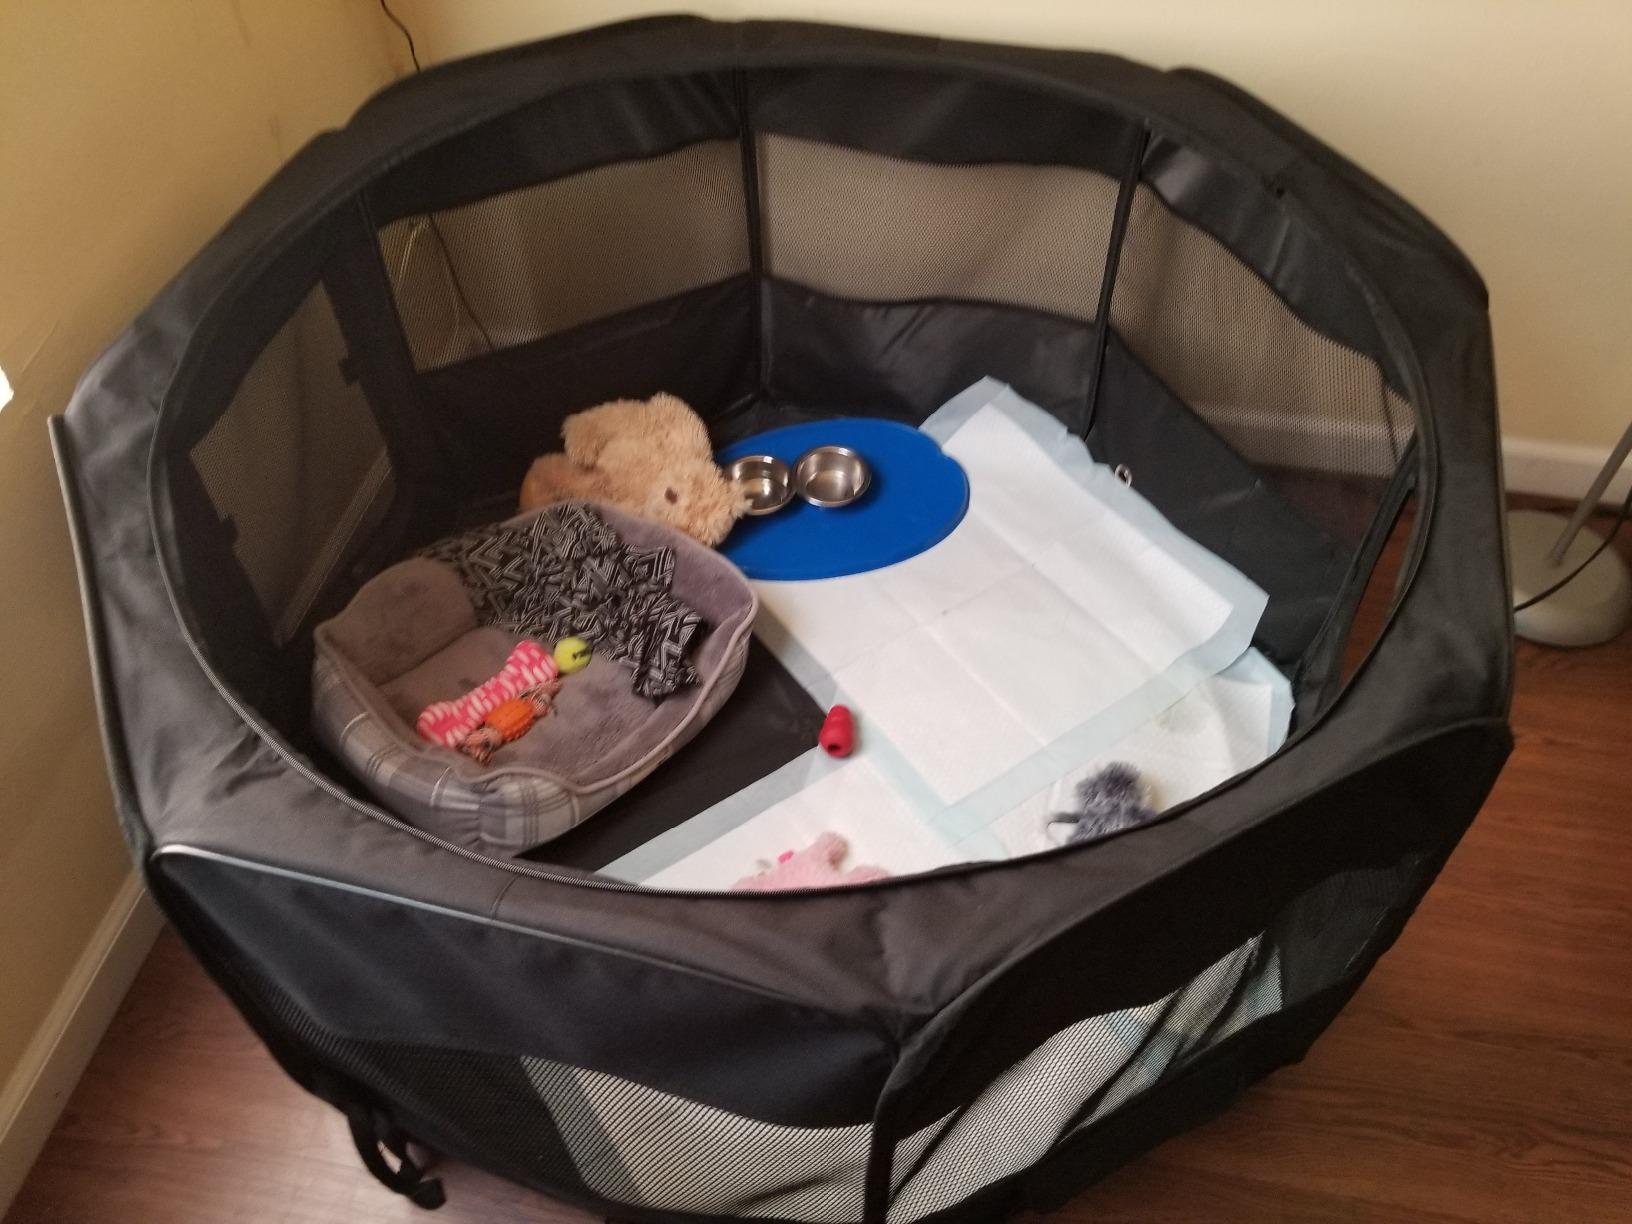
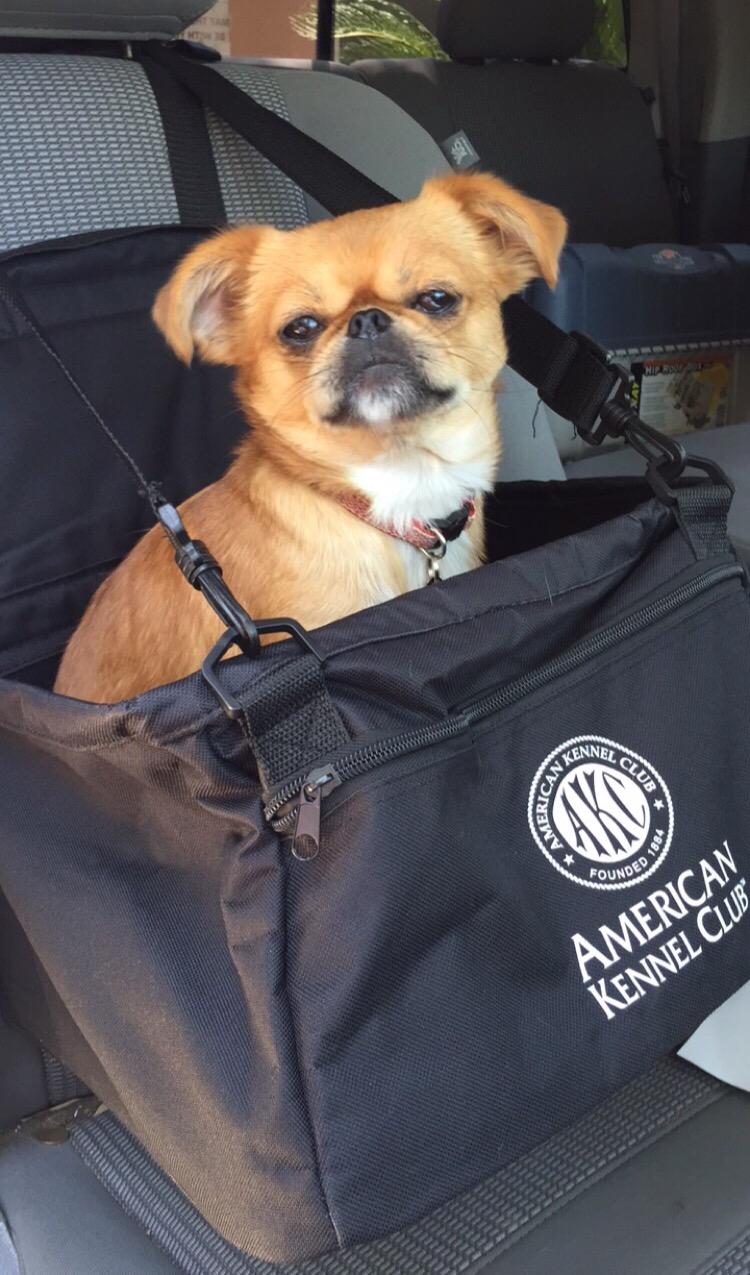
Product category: items_kennel
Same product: no